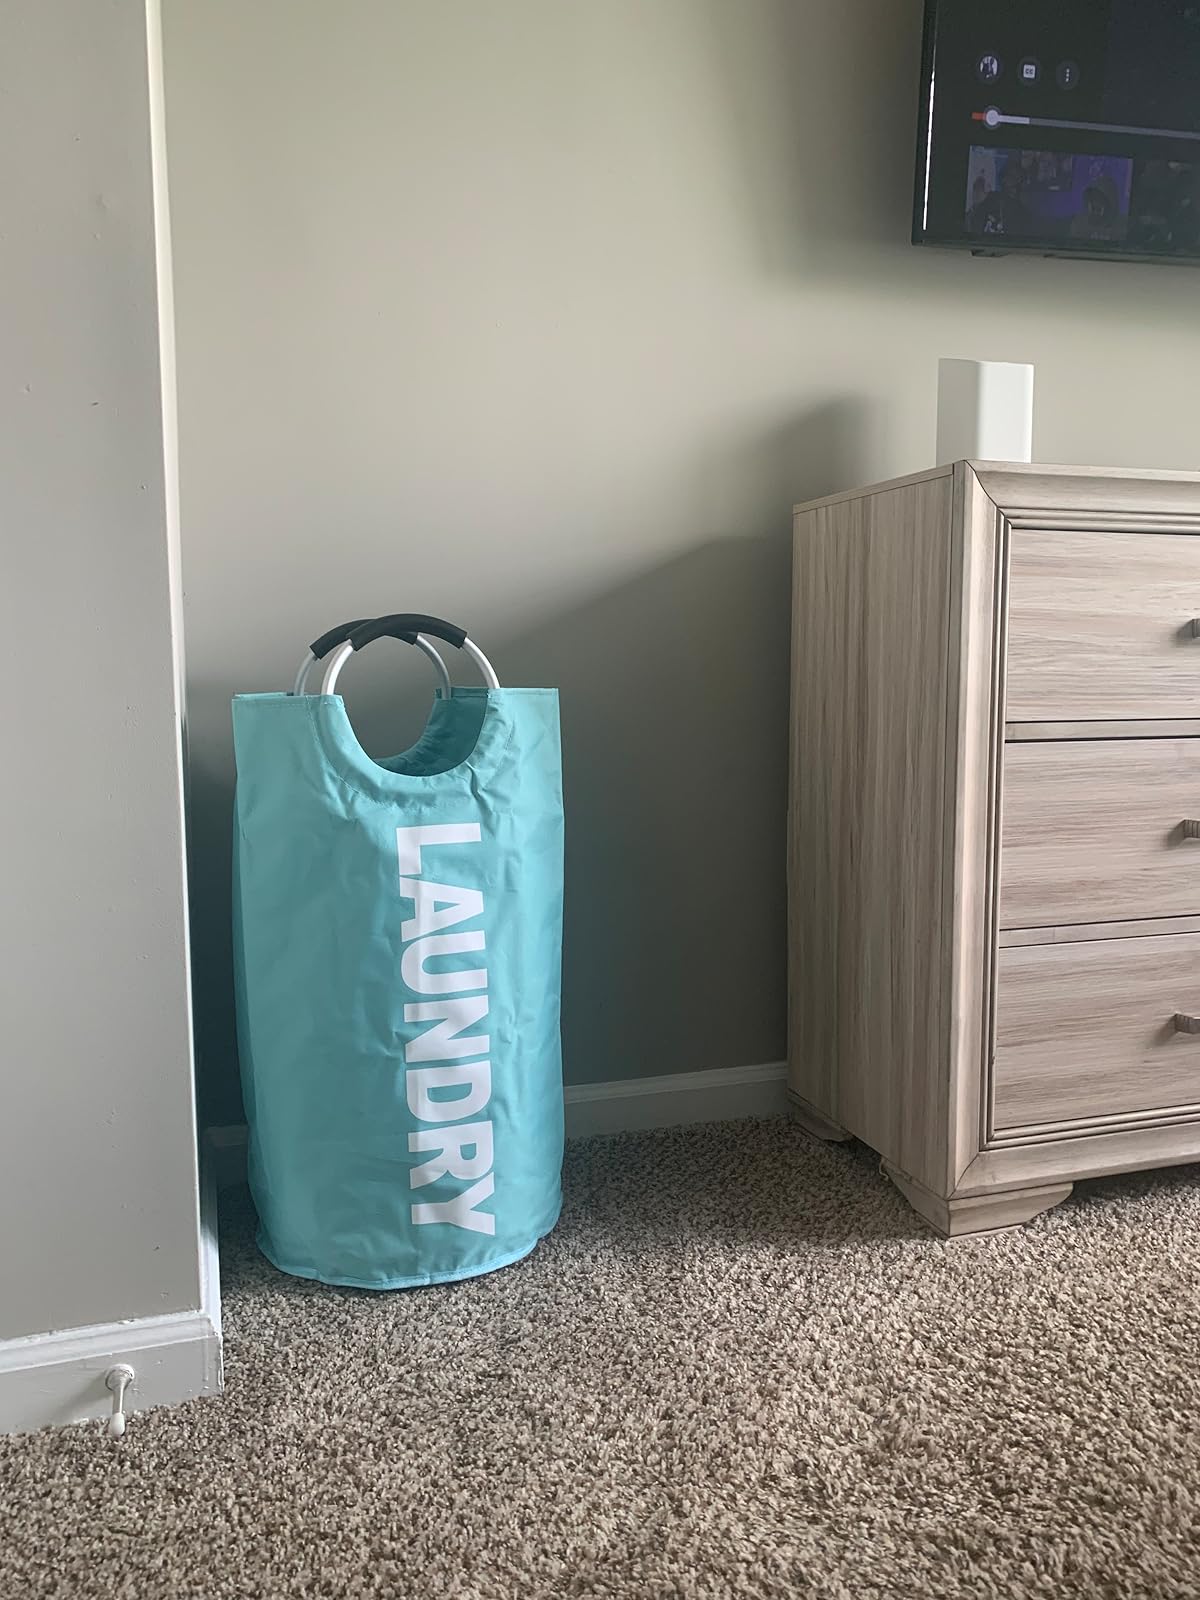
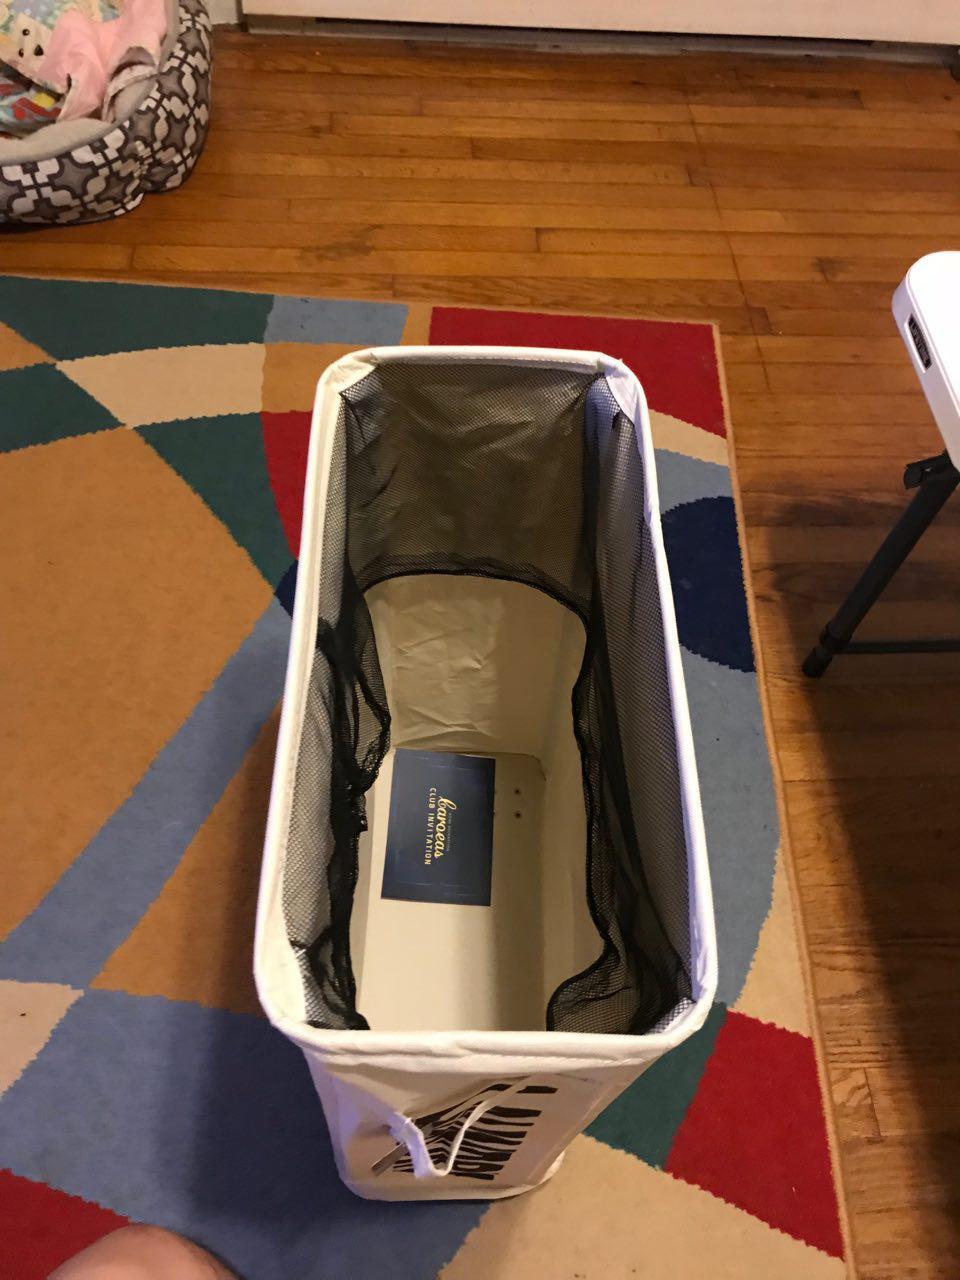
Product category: items_hamper
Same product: no